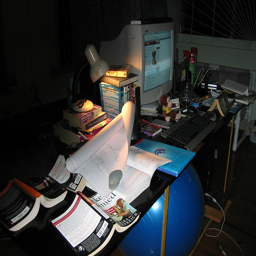
a desk full of paperwork and a computer
A messy home office space, with a old style monitor and some books.
A cluttered desk with open books and a CRT monitor.
A computer on a desk littered with books.
a desk with a monitor some books and a keyboard and a lamp